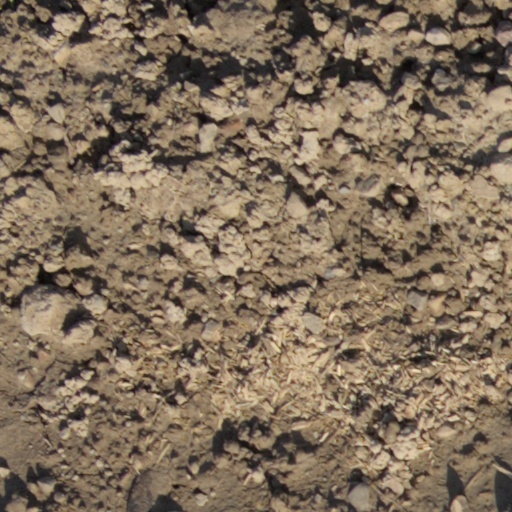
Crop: wheat